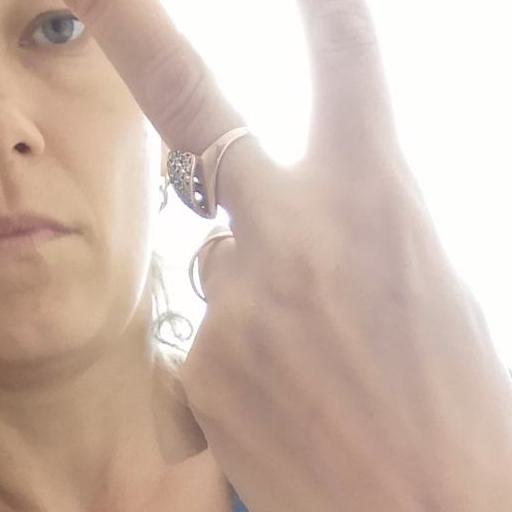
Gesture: peace_inverted